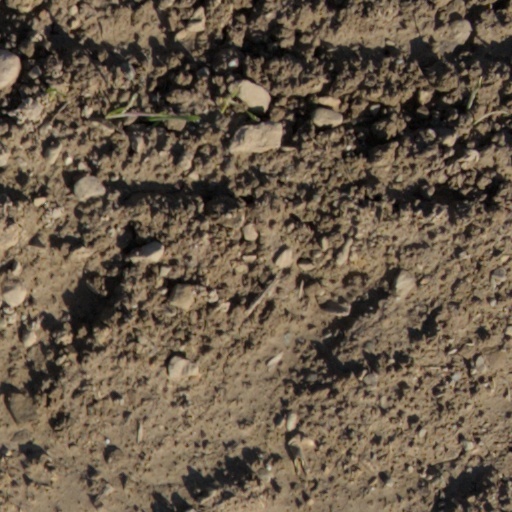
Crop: wheat